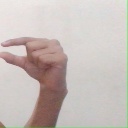
अक्षर: ग